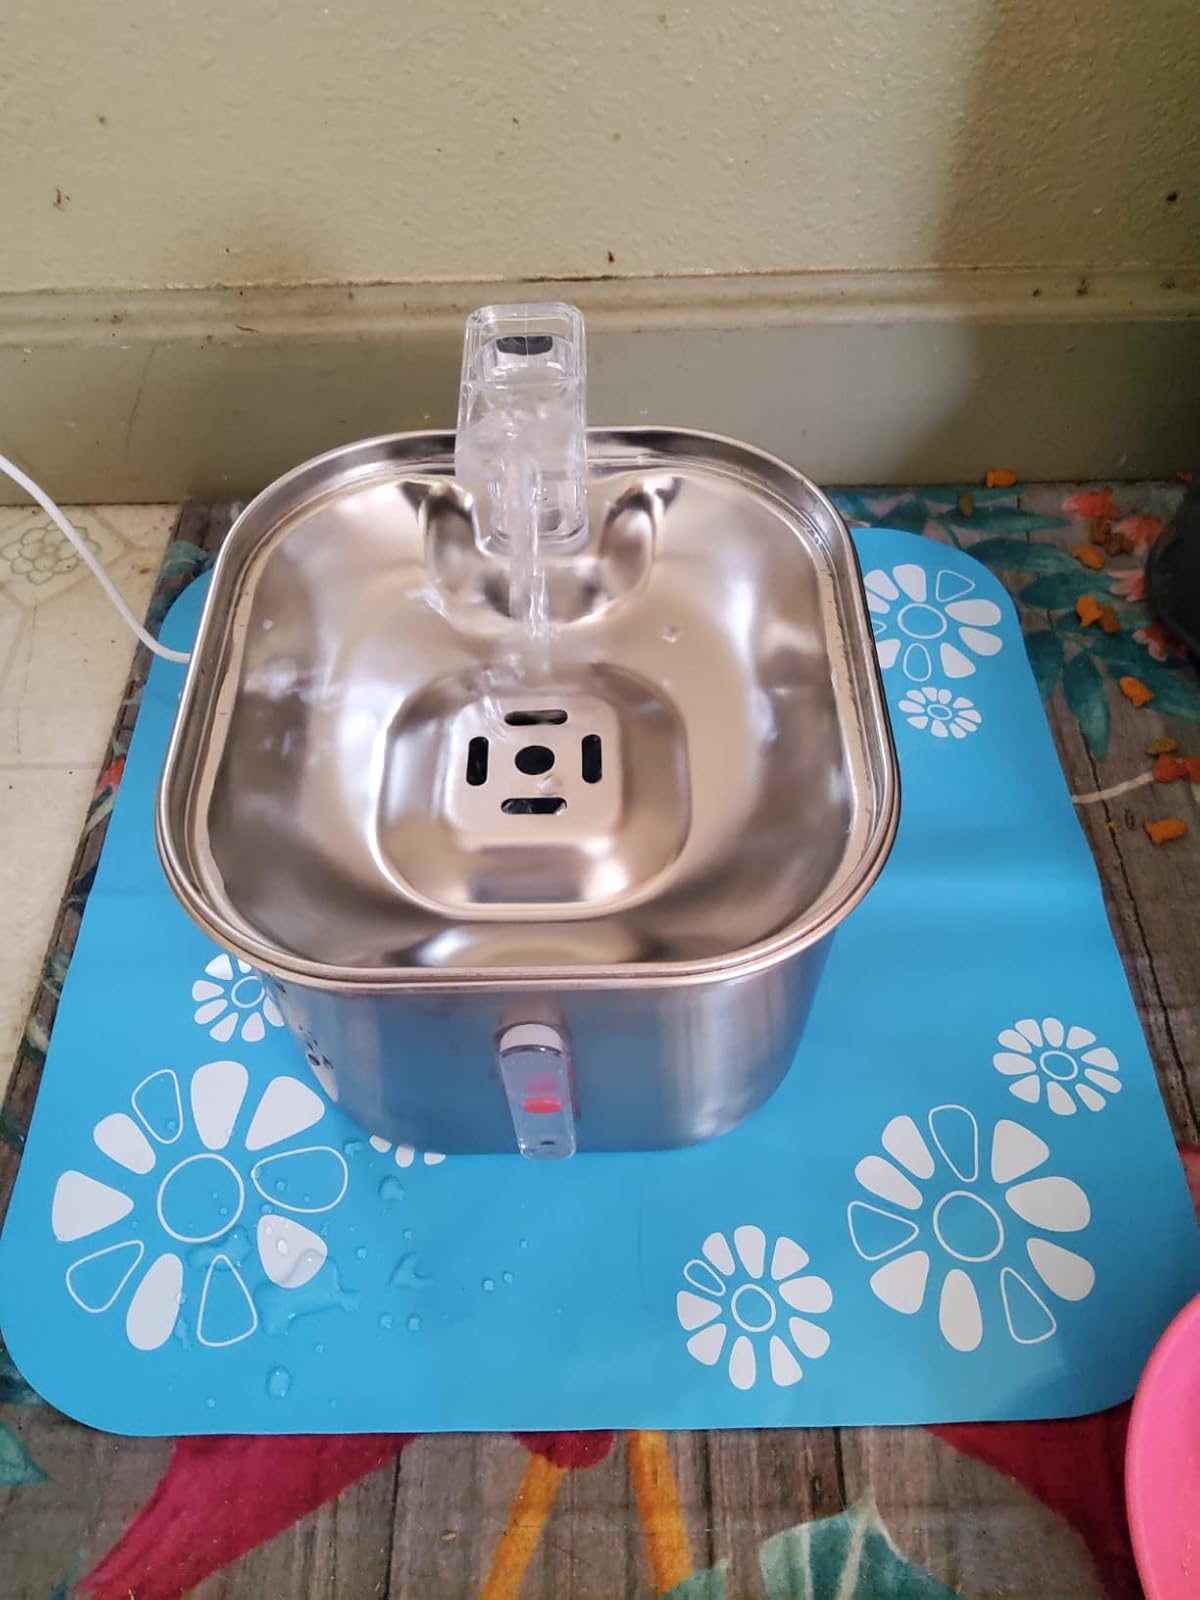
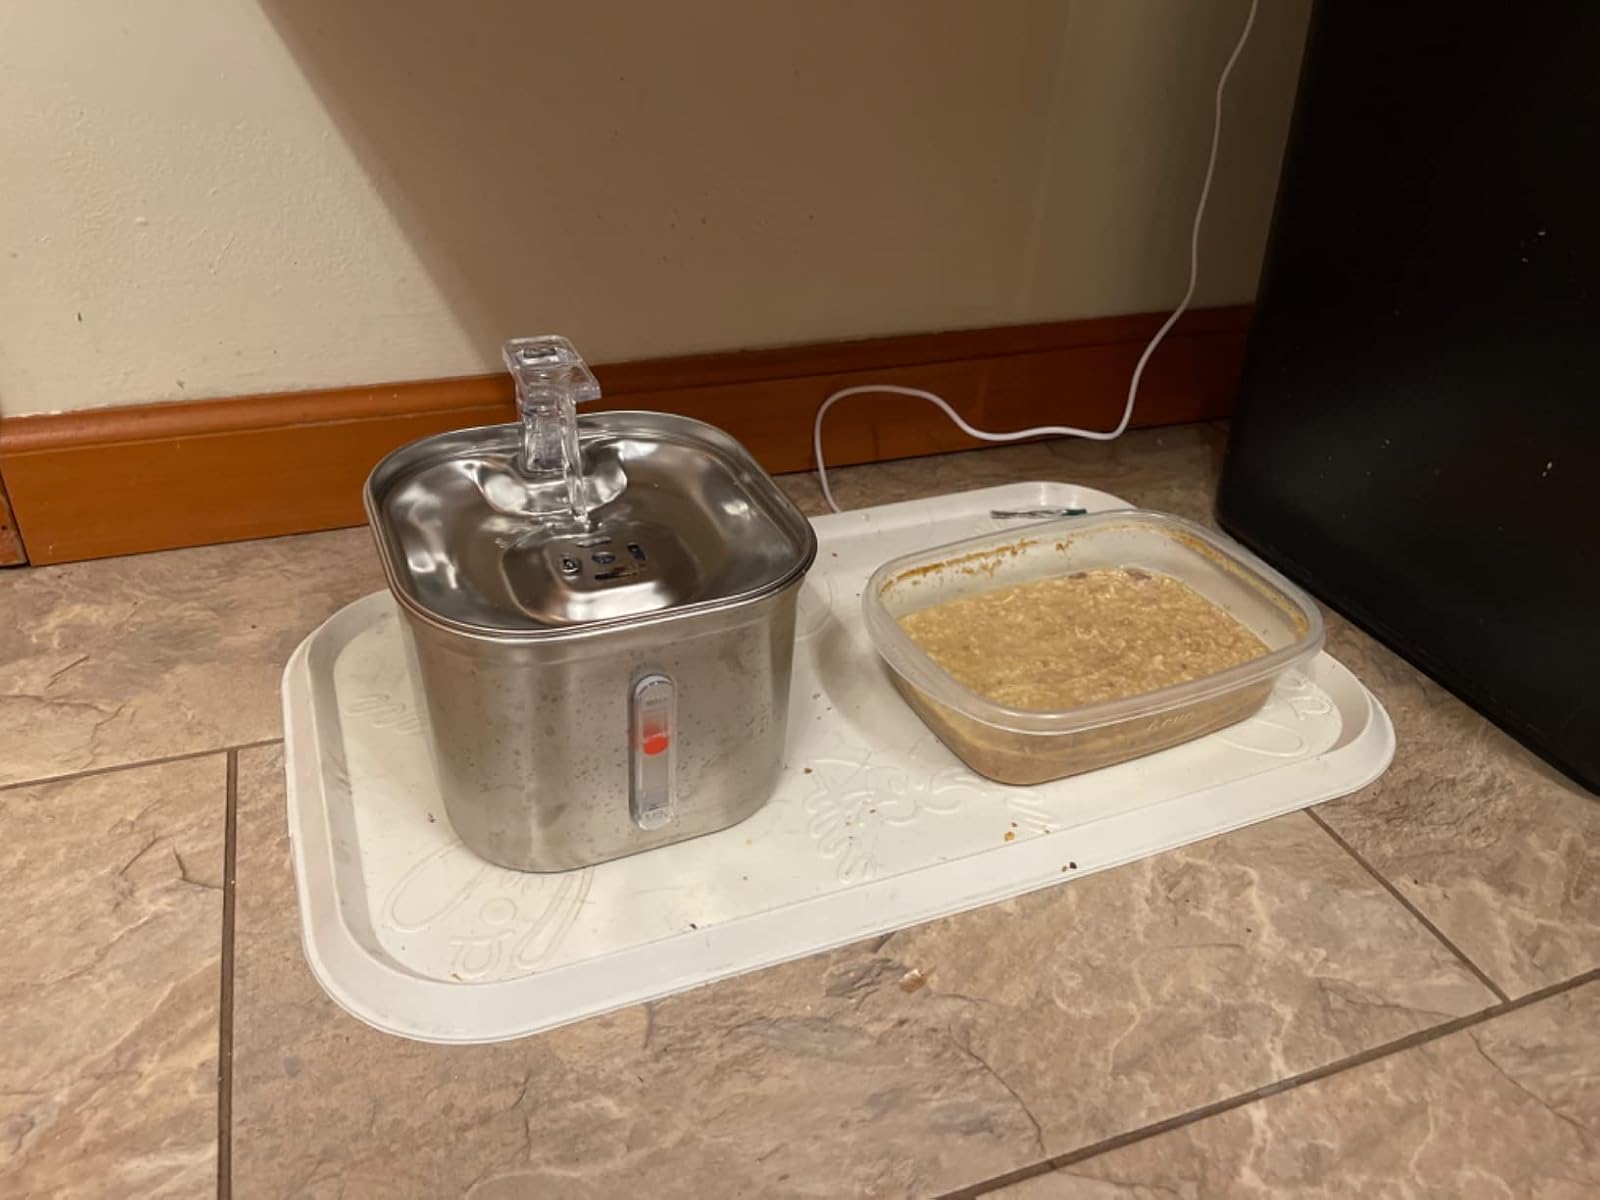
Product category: items_bowl
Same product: yes